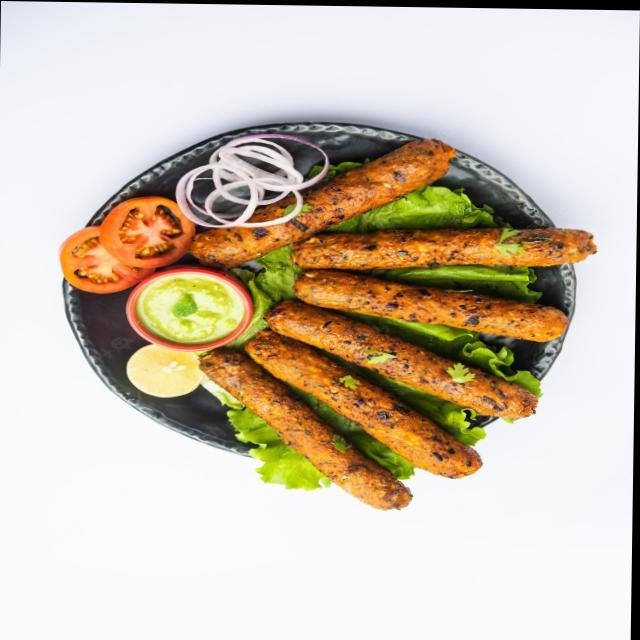
Dish: kebab